Maine Township High School District 207

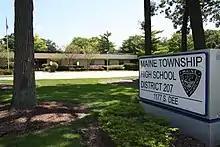
Administrative Center

In 2014, the district re-purchased the location at 1177 S. Dee Road where the district administrative offices and Frost Academy are now housed.